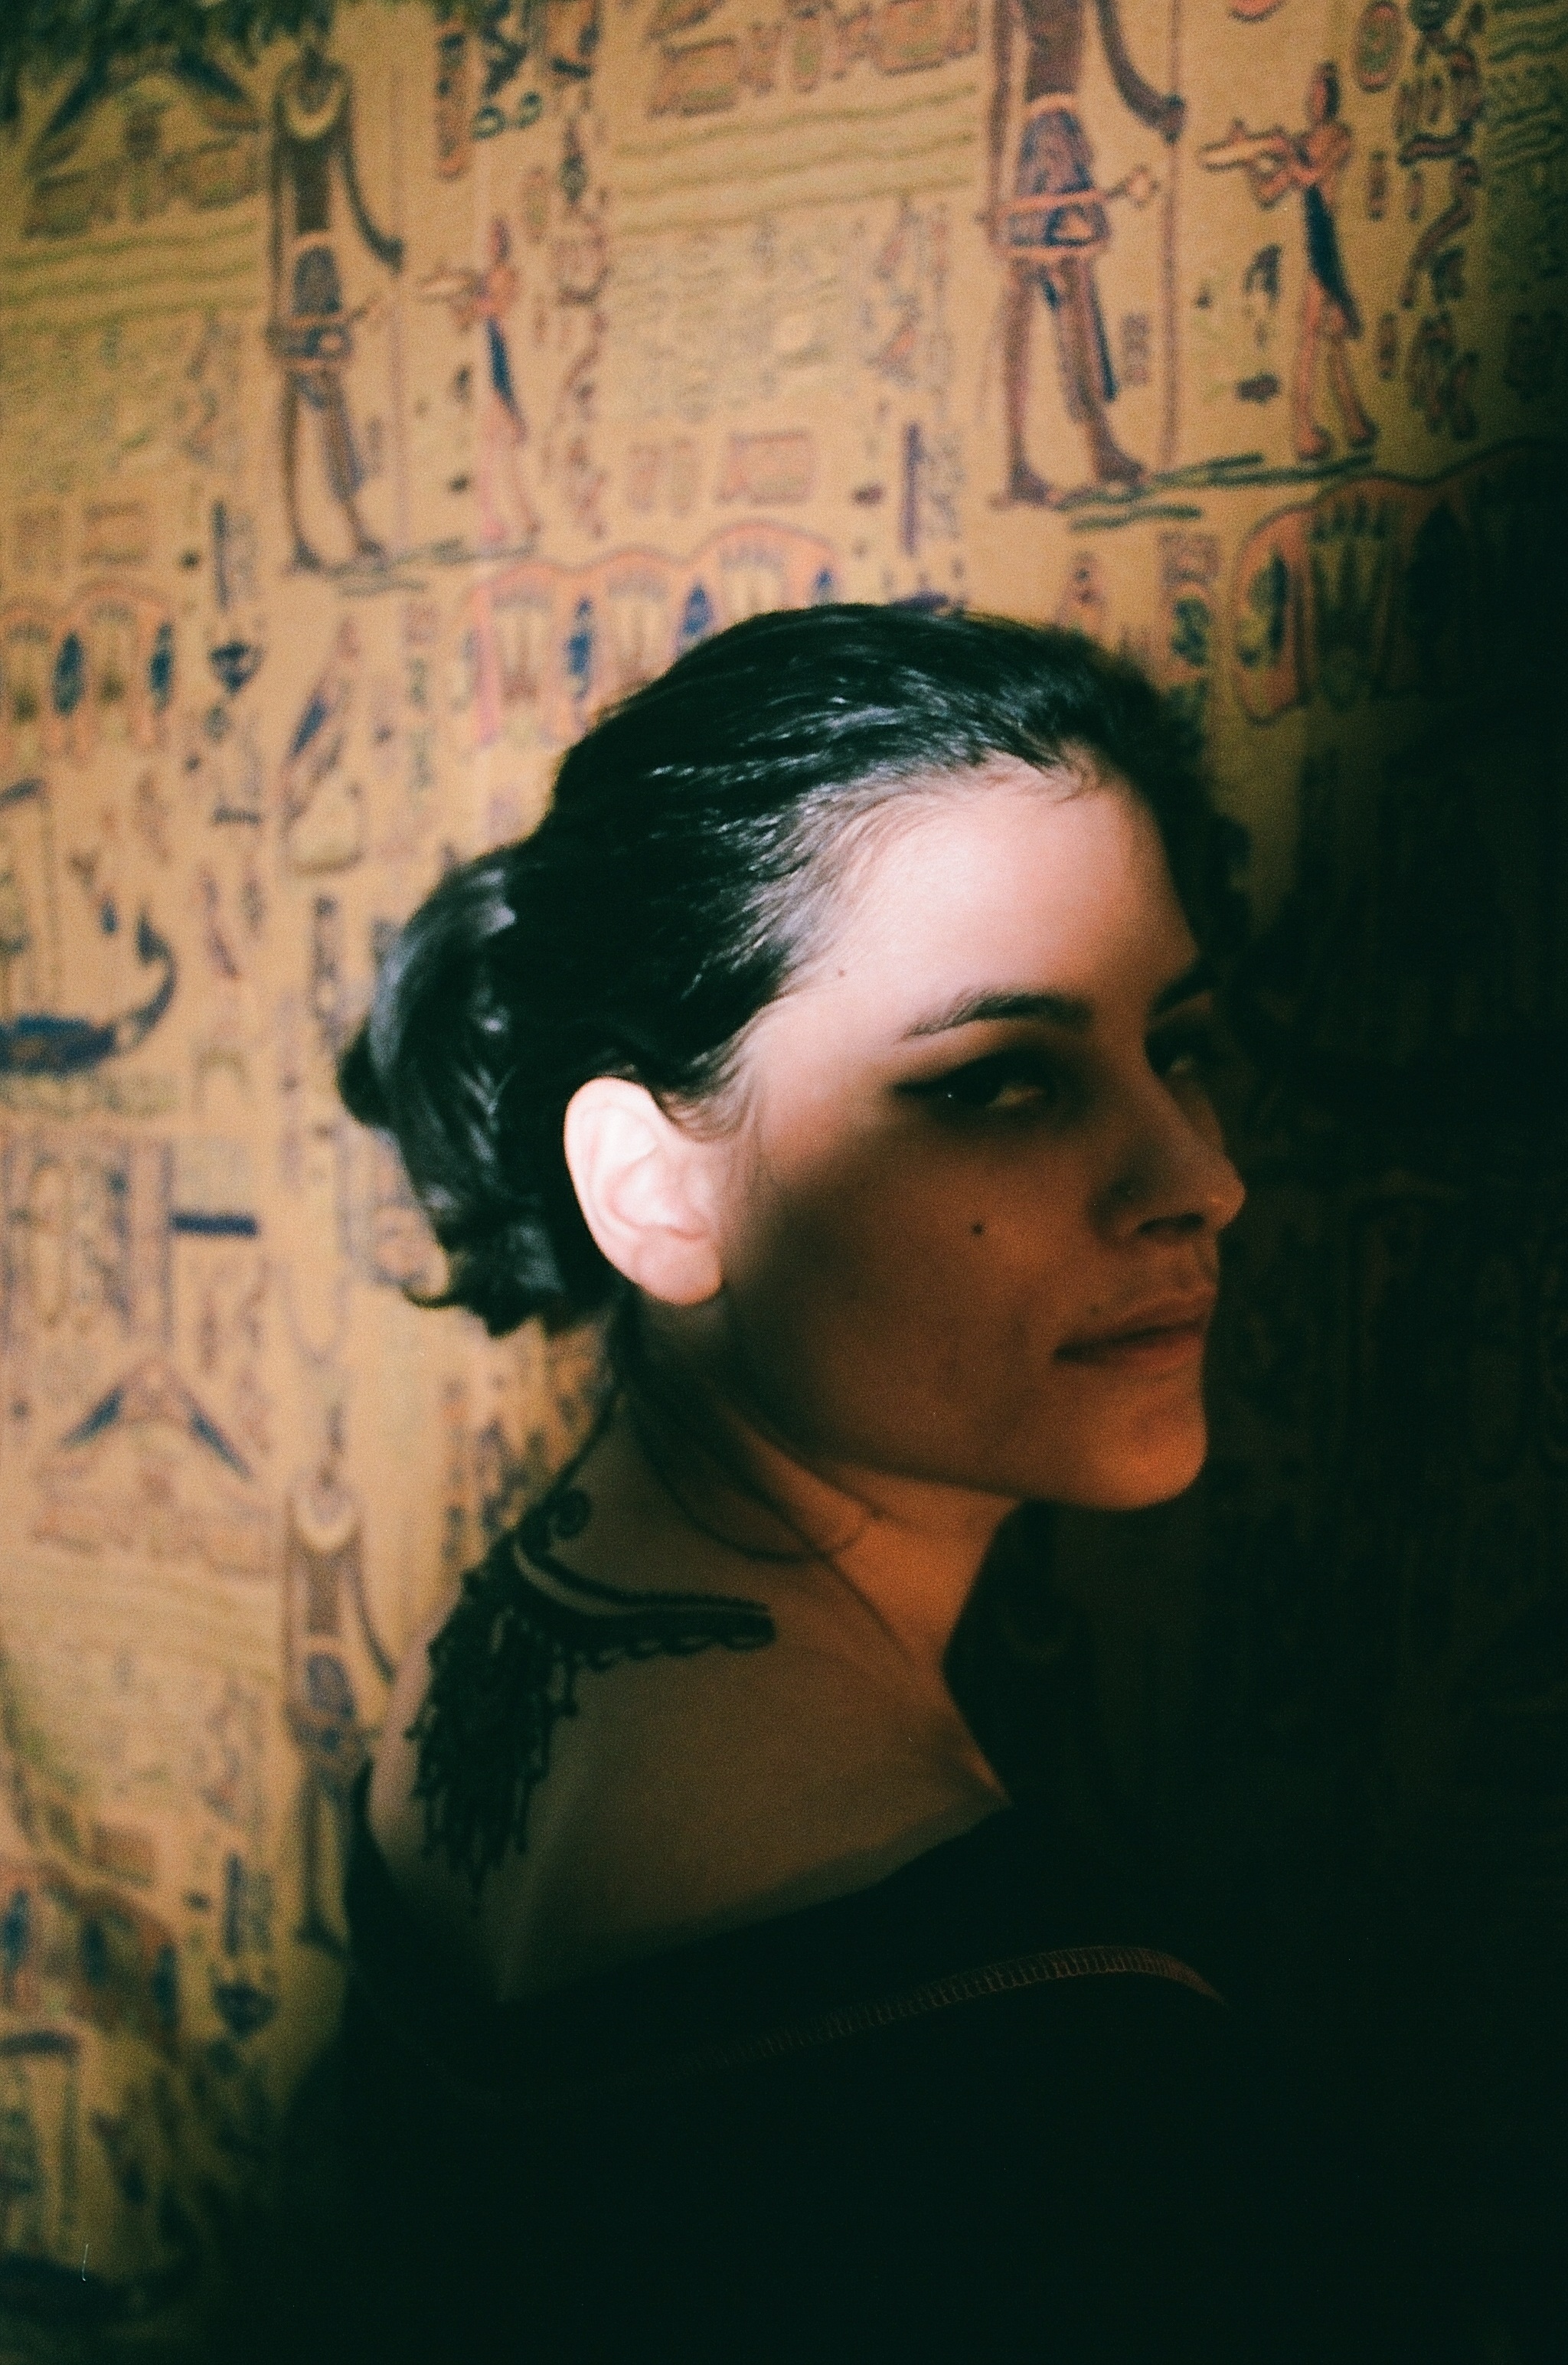
person, girl, woman, hair, portrait, model, color, darkness, black, lady, hairstyle, face, head, beauty, self portrait